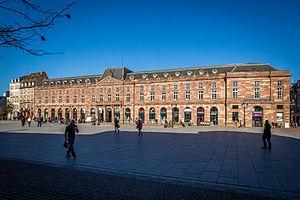
Le bâtiment de l'Aubette de Strasbourg est un long immeuble de facture classique, fermant la face nord de la place Kléber, la place centrale de Strasbourg. Ancien bâtiment militaire puis centre de loisirs, il fut construit de 1765 à 1778.
La place Kléber est la principale place publique du centre-ville de Strasbourg.